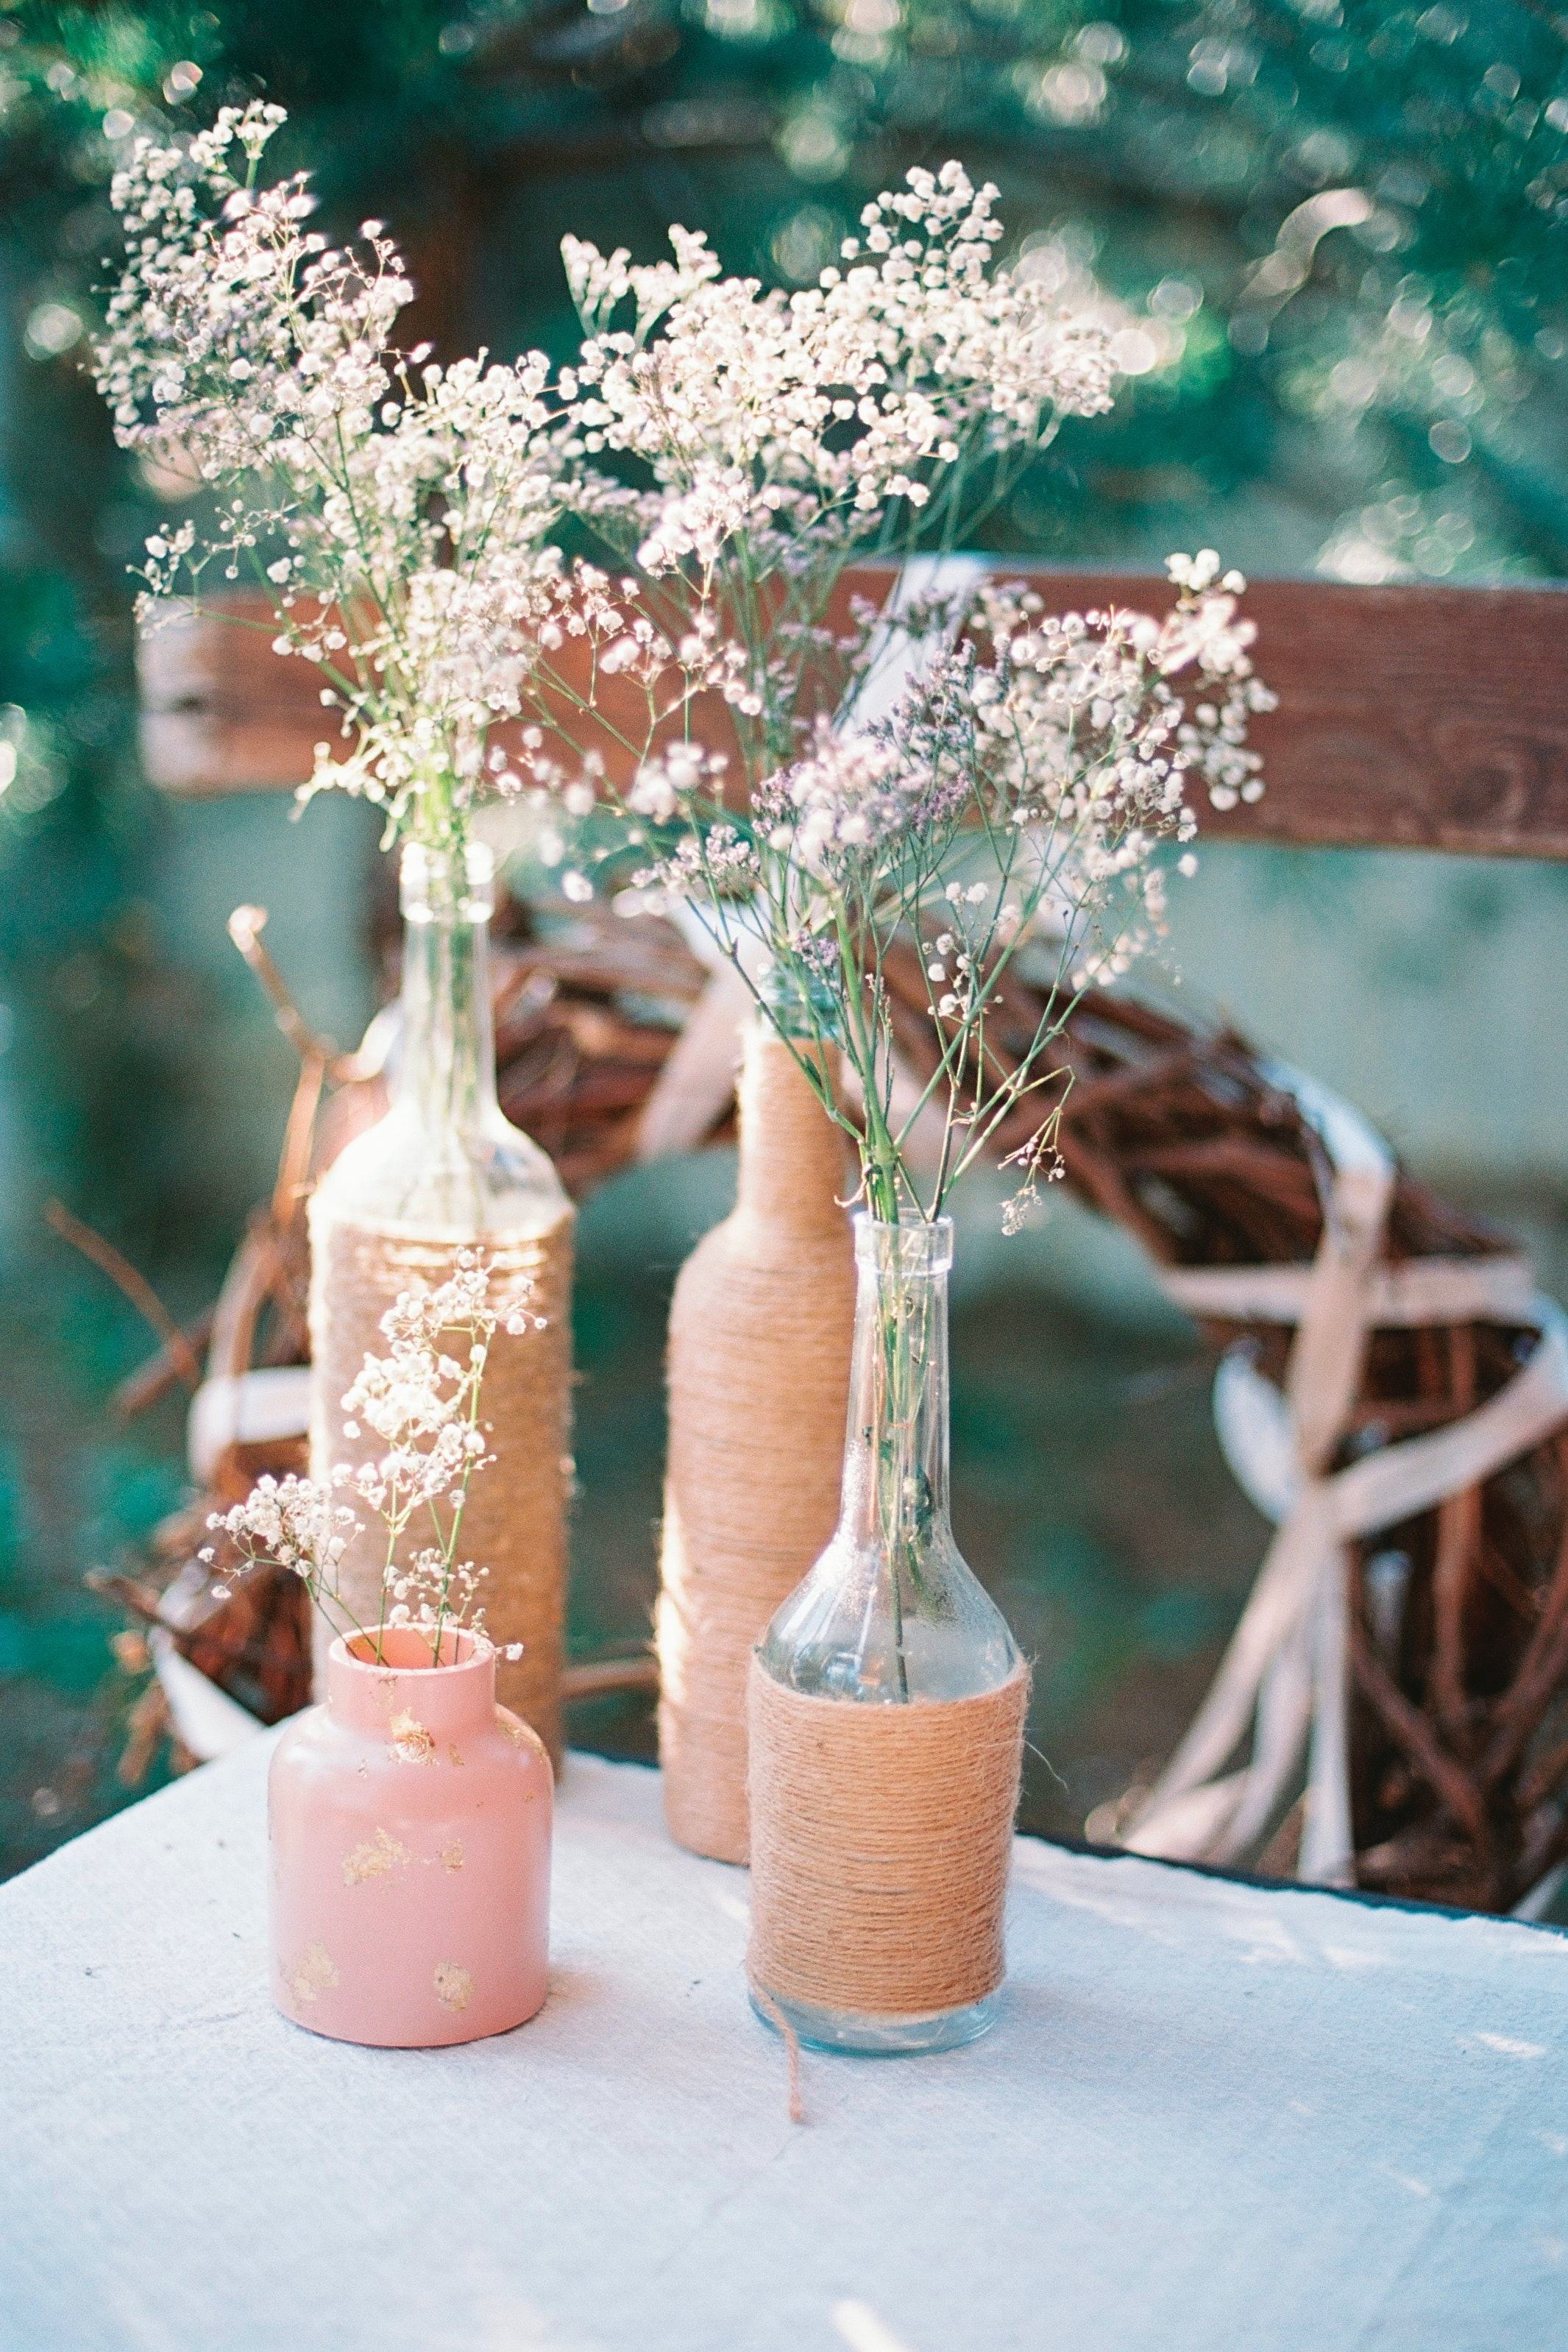
christmas, plant, flower, vase, drinkware, branch, flowerpot, botany, twig, table, flower arranging, window, aqua, chair, wood, decoration, houseplant, glass, floral design, event, bouquet, cut flowers, centrepiece, wedding ceremony supply, peach, floristry, annual plant, fashion accessory, grass, still life photography, artificial flower, winter, interior design, herb, still life, room, garden, flowering plant, artifact, tree, petal, landscape, ceremony, christmas decoration, party supply, plant stem